James Crichton

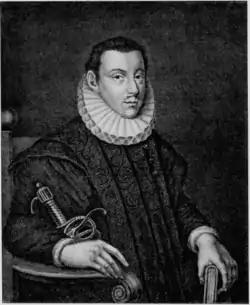
The Admirable Crichton, as depicted in English Travellers of the Renaissance, a 1914 publication by Clare Howard

James Crichton, known as the Admirable Crichton (19 August 1560 – 3 July 1582), was an alleged Scottish polymath noted for his extraordinary accomplishments in languages, the arts, and sciences before he was murdered at the age of 21.